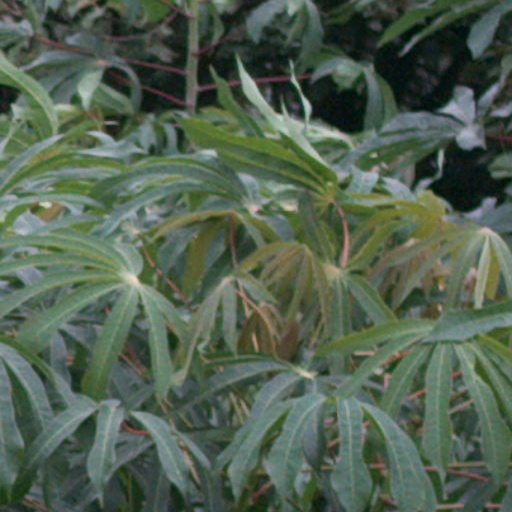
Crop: cassava